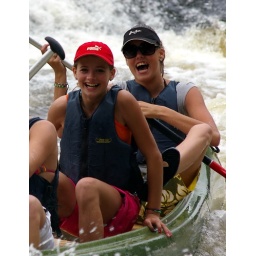
38 Vyssi Brod 8.8.07 girls in a boat 1